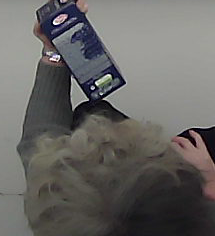
Product: barilla_lasagne